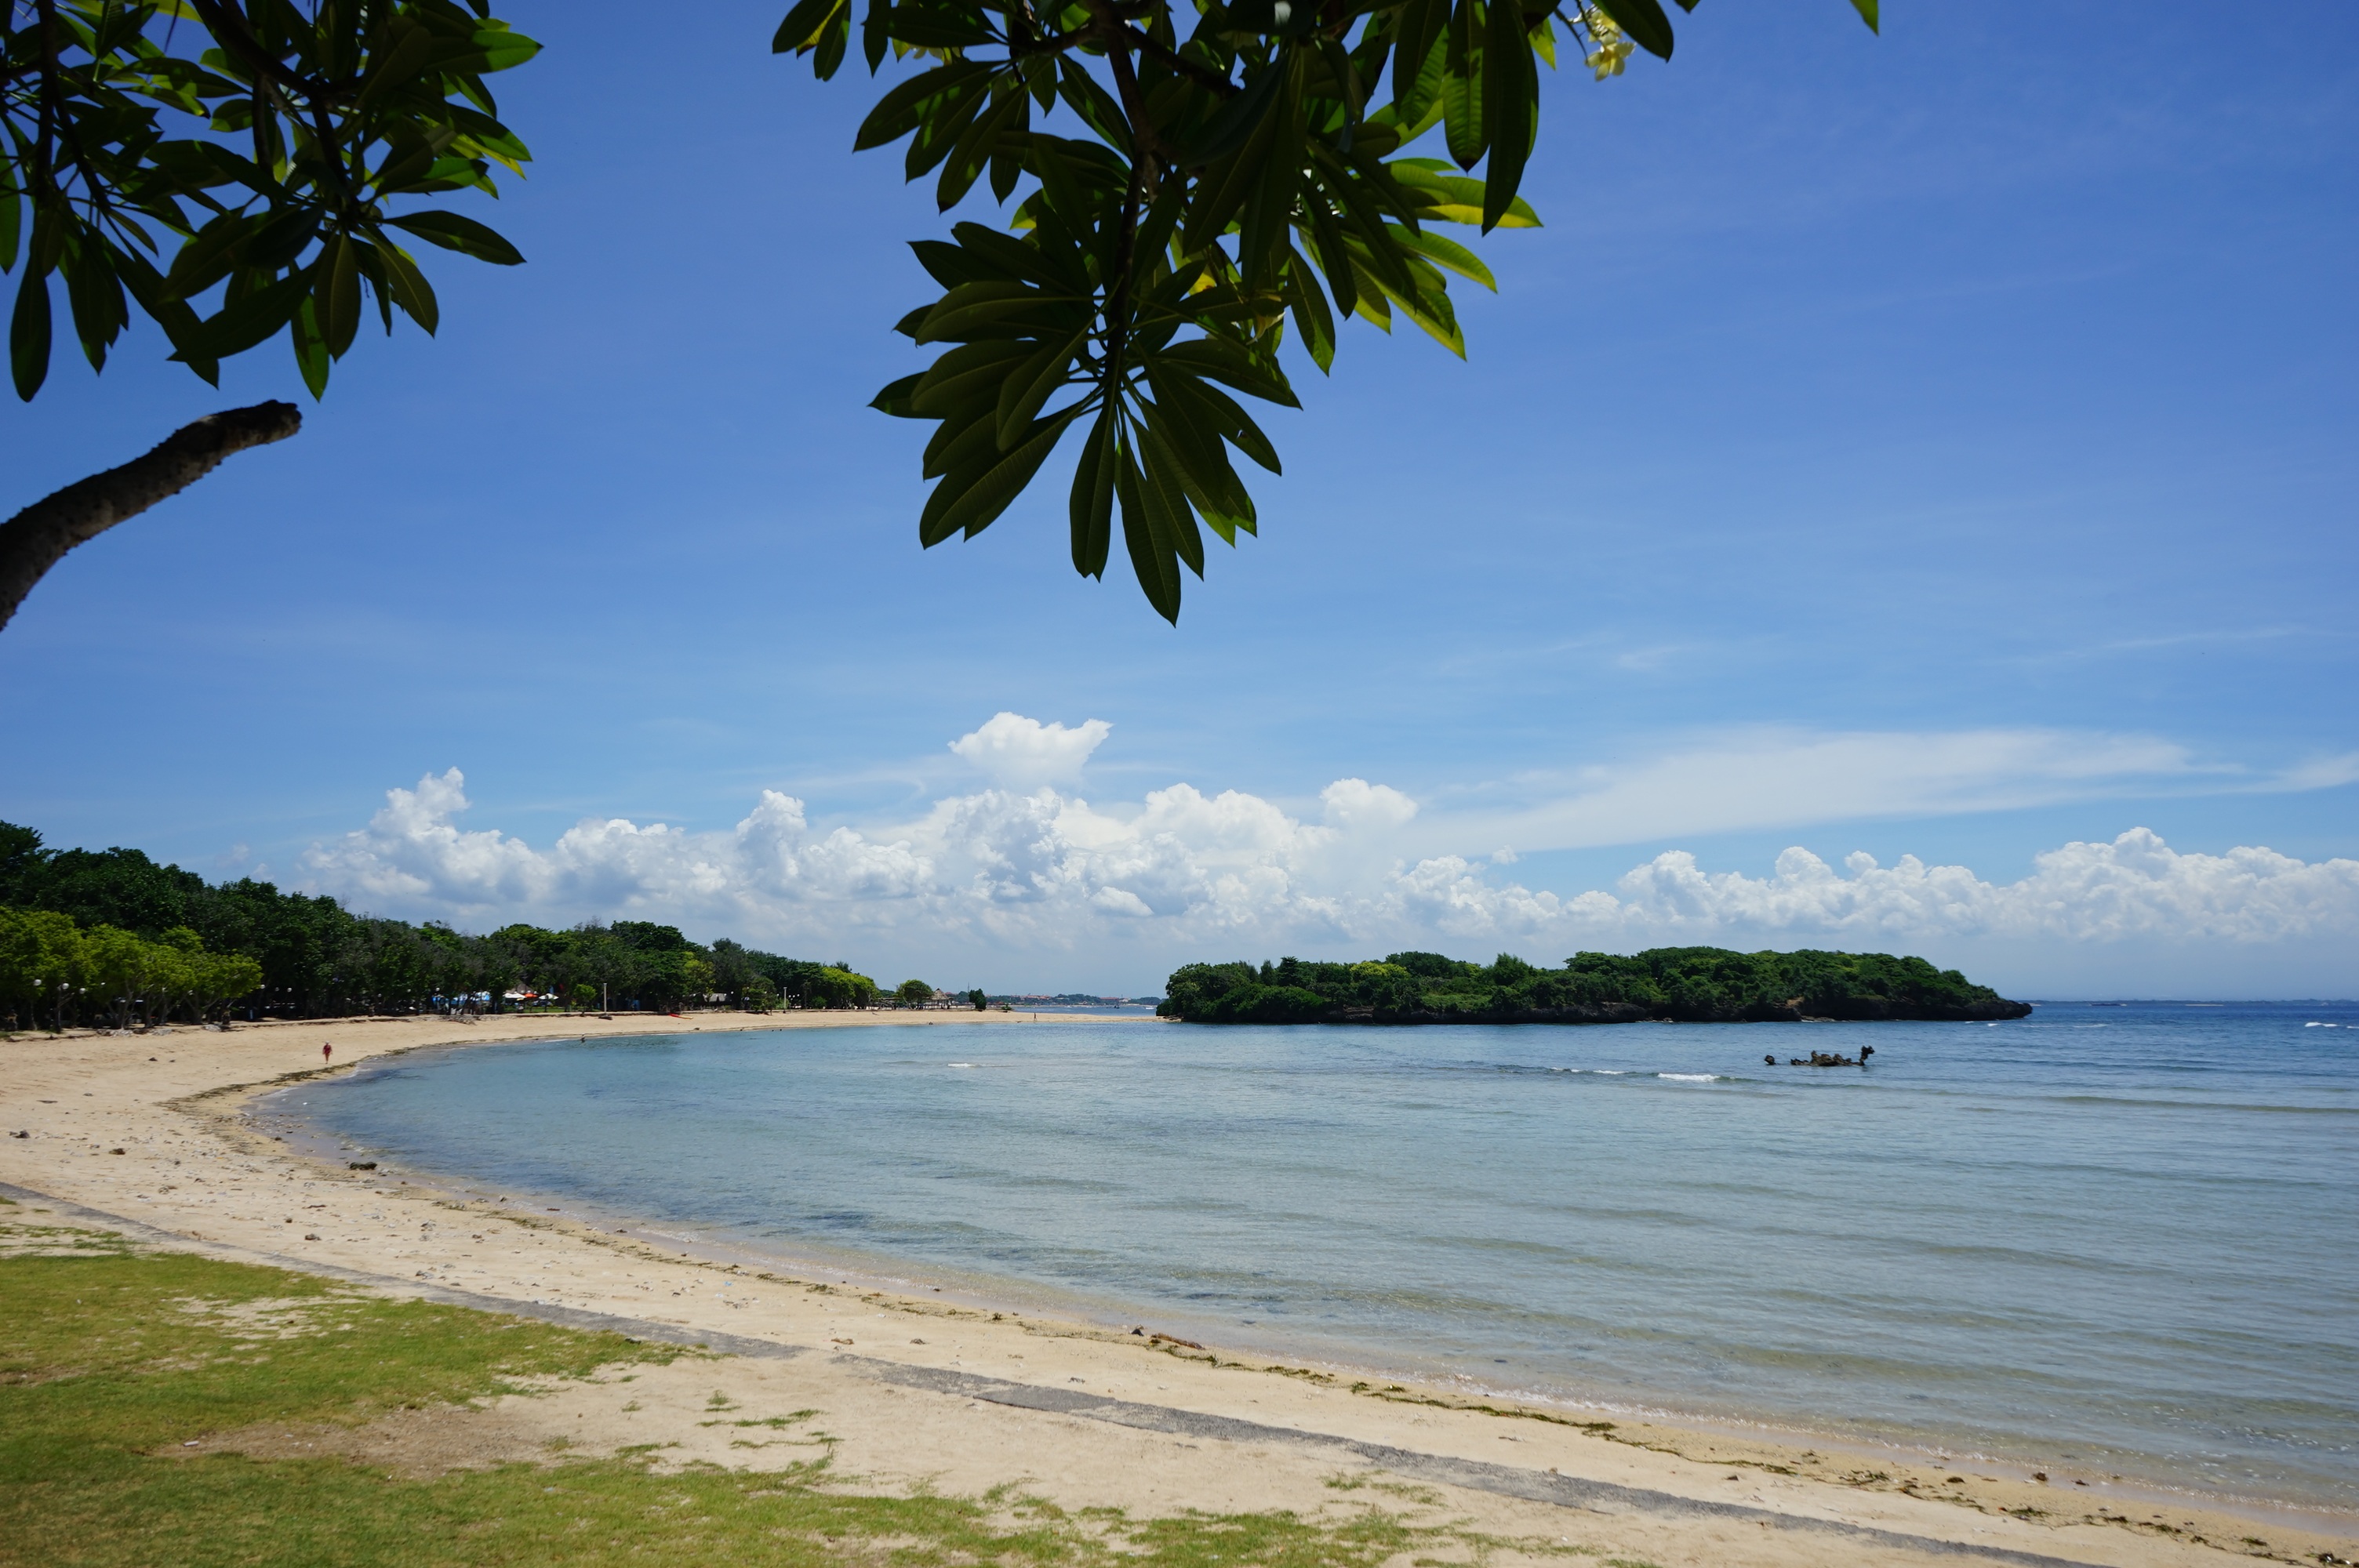
beach, sea, coast, tree, nature, sand, ocean, sky, shore, coastal, summer, vacation, travel, cove, scenery, lagoon, bay, island, blue, tourism, body of water, free, waves, caribbean, indonesia, tropics, cape, bali, islet, blue sea, bathing beach, the heat, arecales, palm family